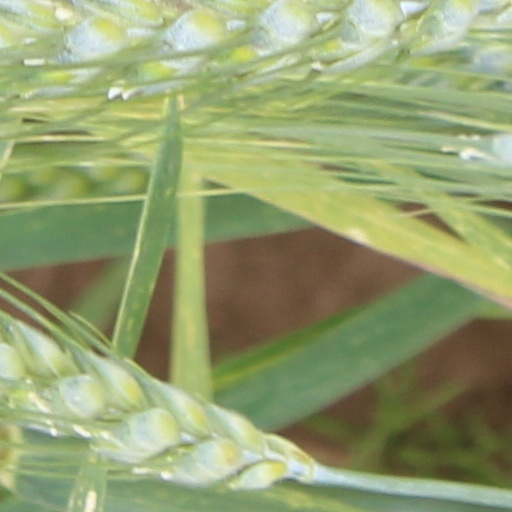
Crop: wheat